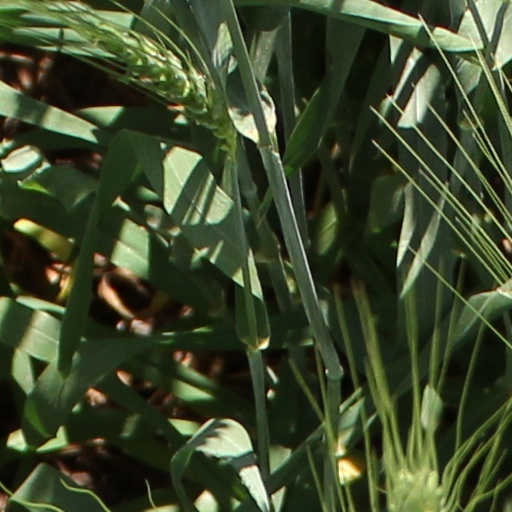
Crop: wheat